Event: Nepal Earthquake
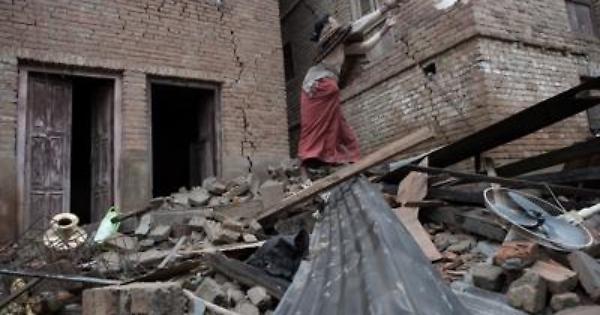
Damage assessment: damage